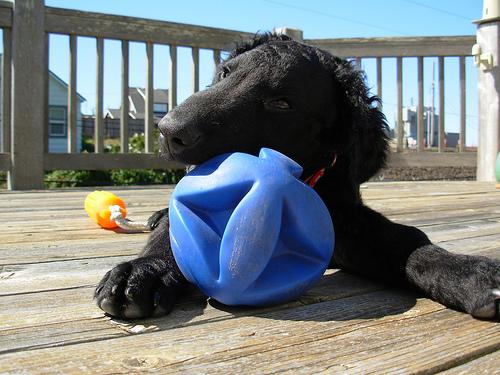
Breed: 202-n000028-curly_coated_retriever